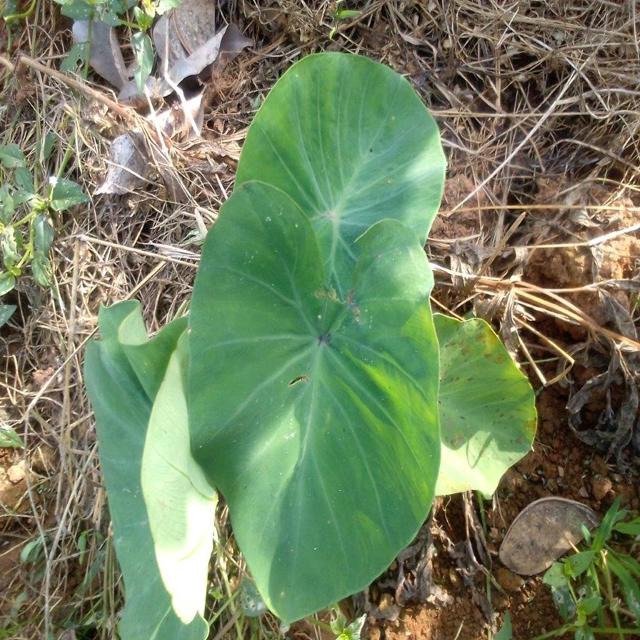
Label: Healthy